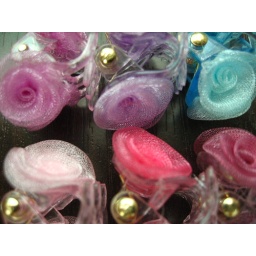
Tiny plastic hairclips in several shades: mauve, lavender and blue on top, and pink, rose and maroon at bottom.